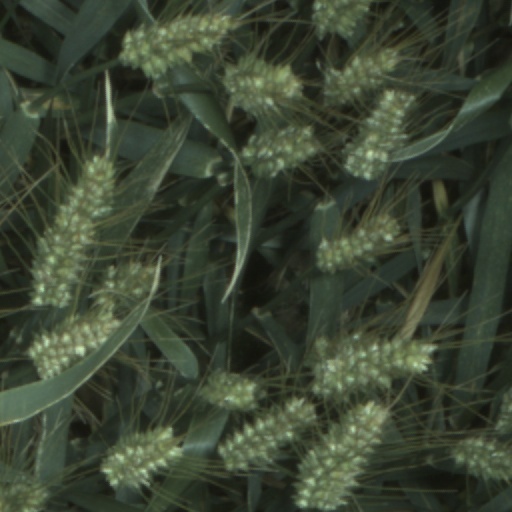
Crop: wheat